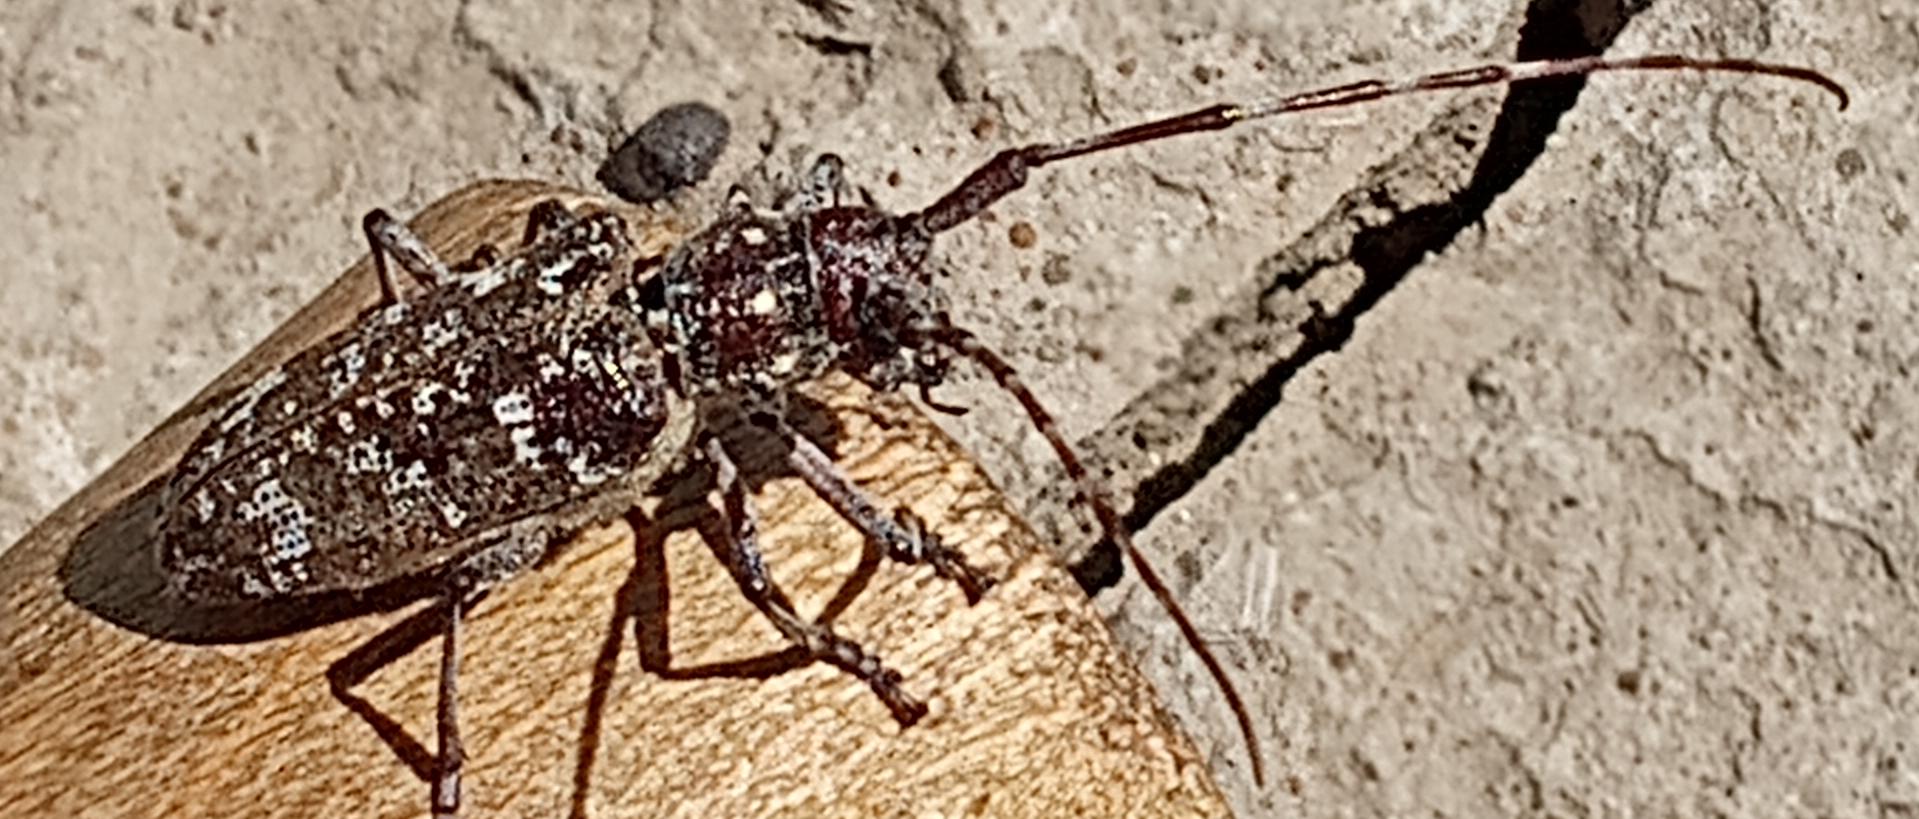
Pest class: non_pest_herbivores